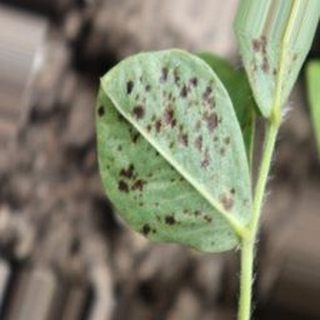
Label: groundnut_rust